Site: brandenburg
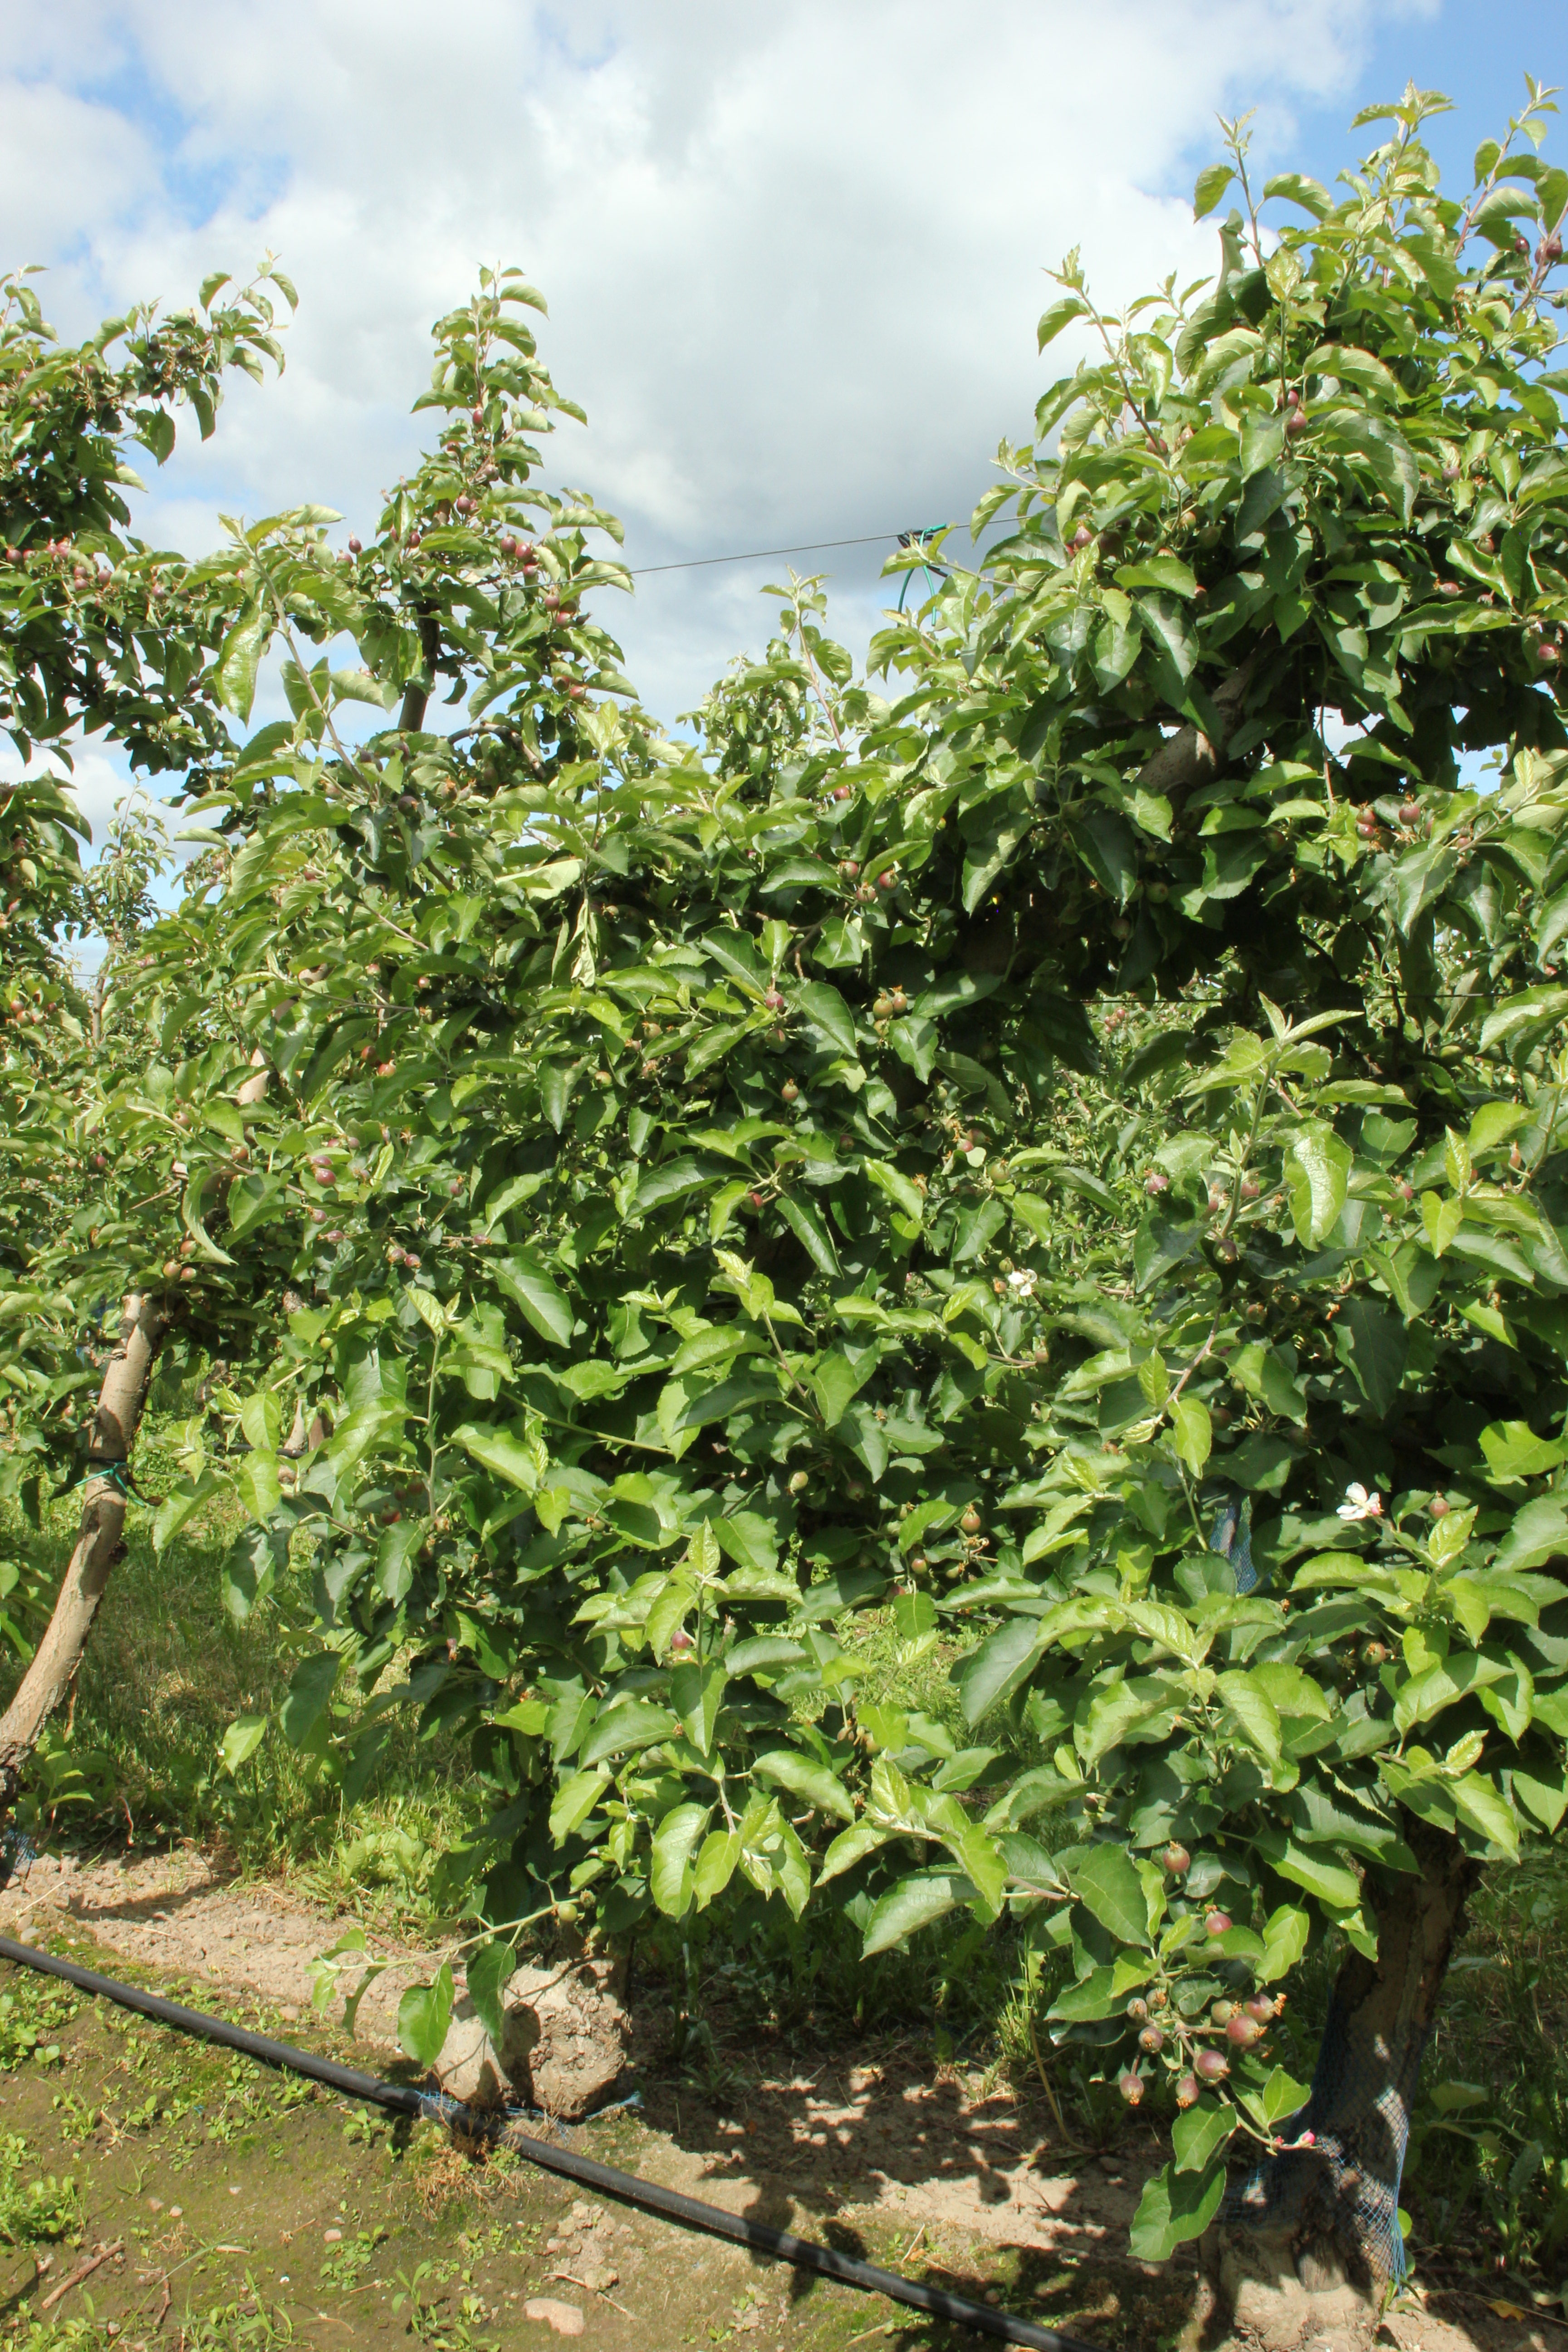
Growth stage (BBCH 72): Development of fruit